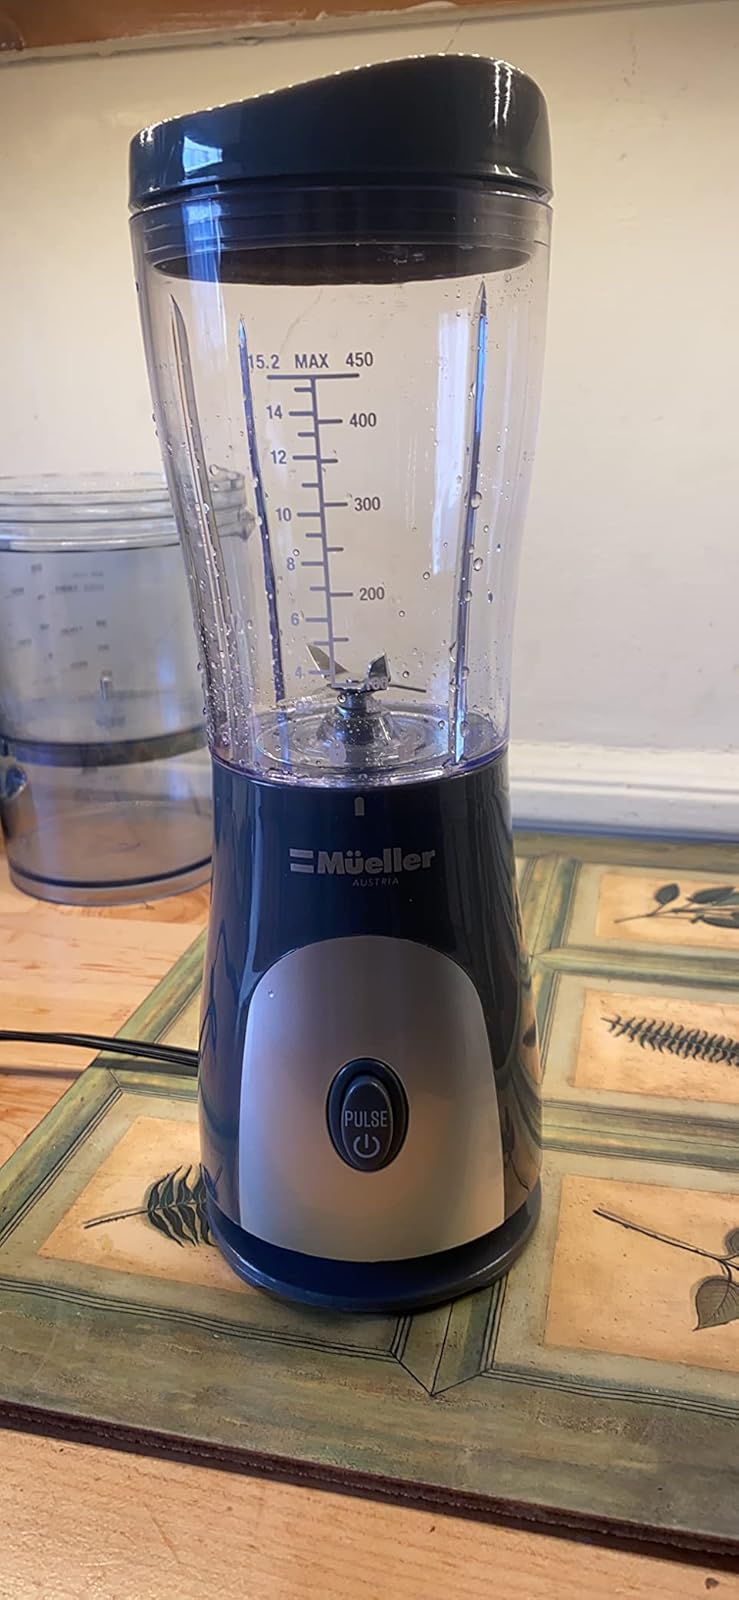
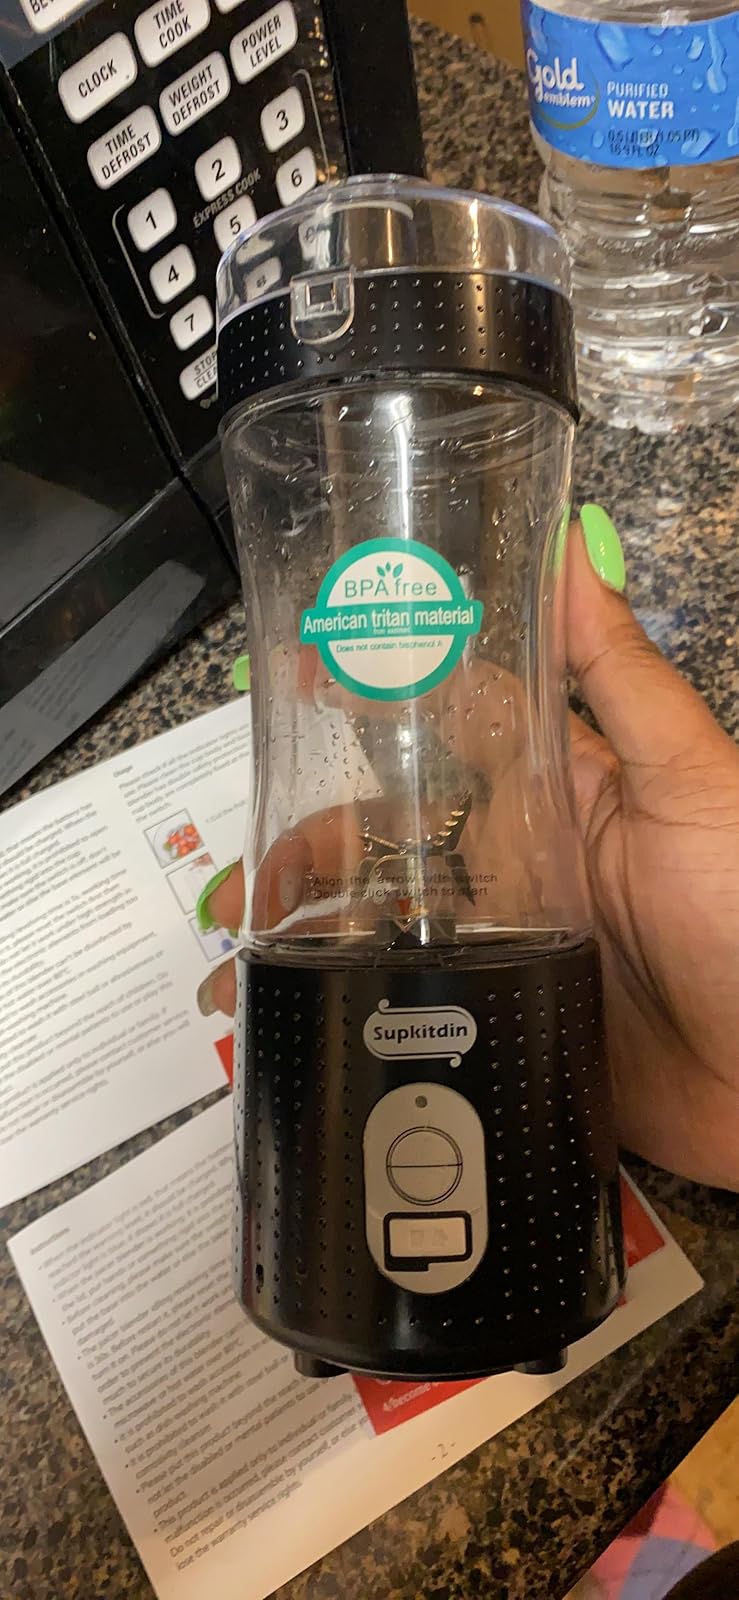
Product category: items_blender
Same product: no